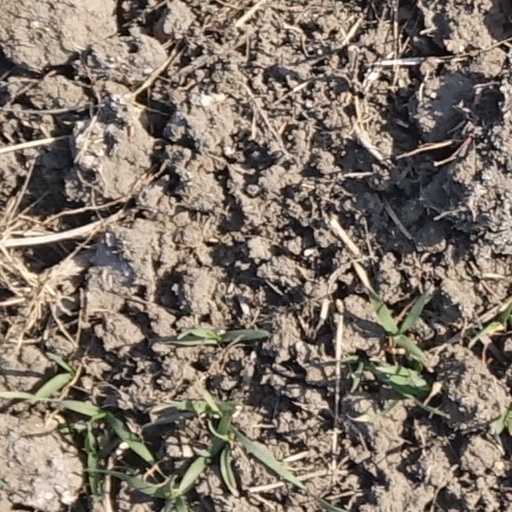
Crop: wheat